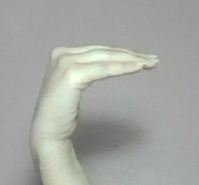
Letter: haa